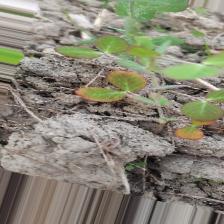
Label: Lentil Rust